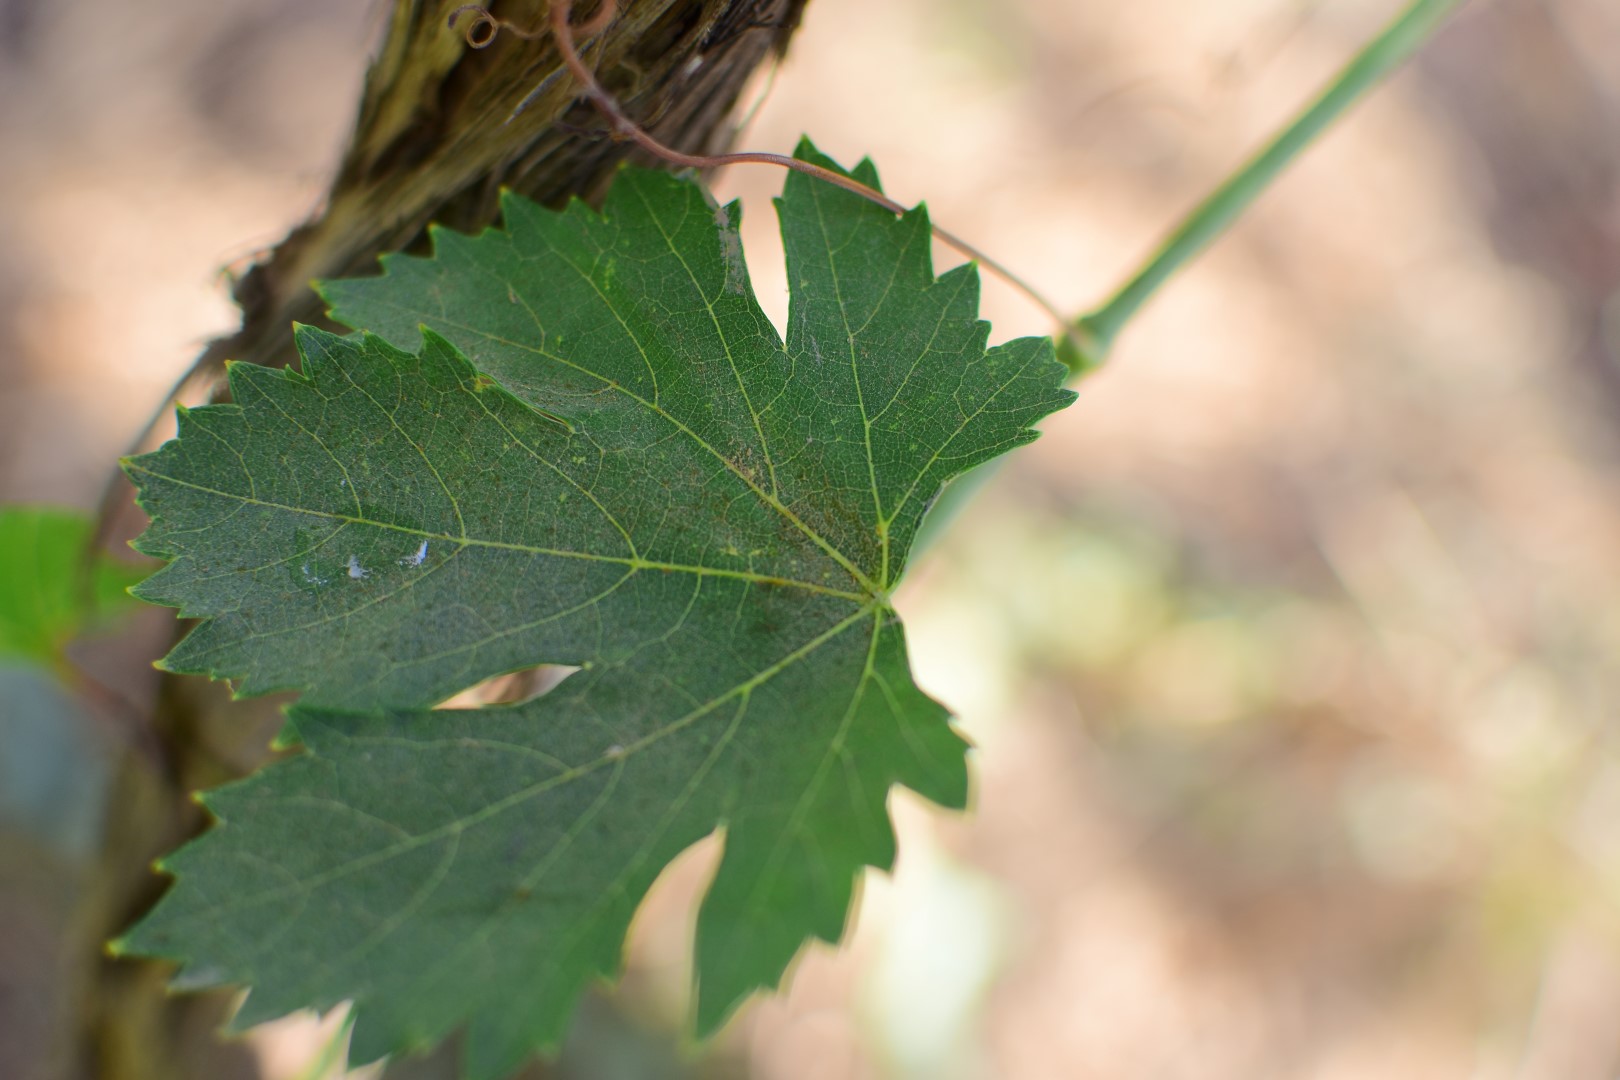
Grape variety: Deas Al-Annz